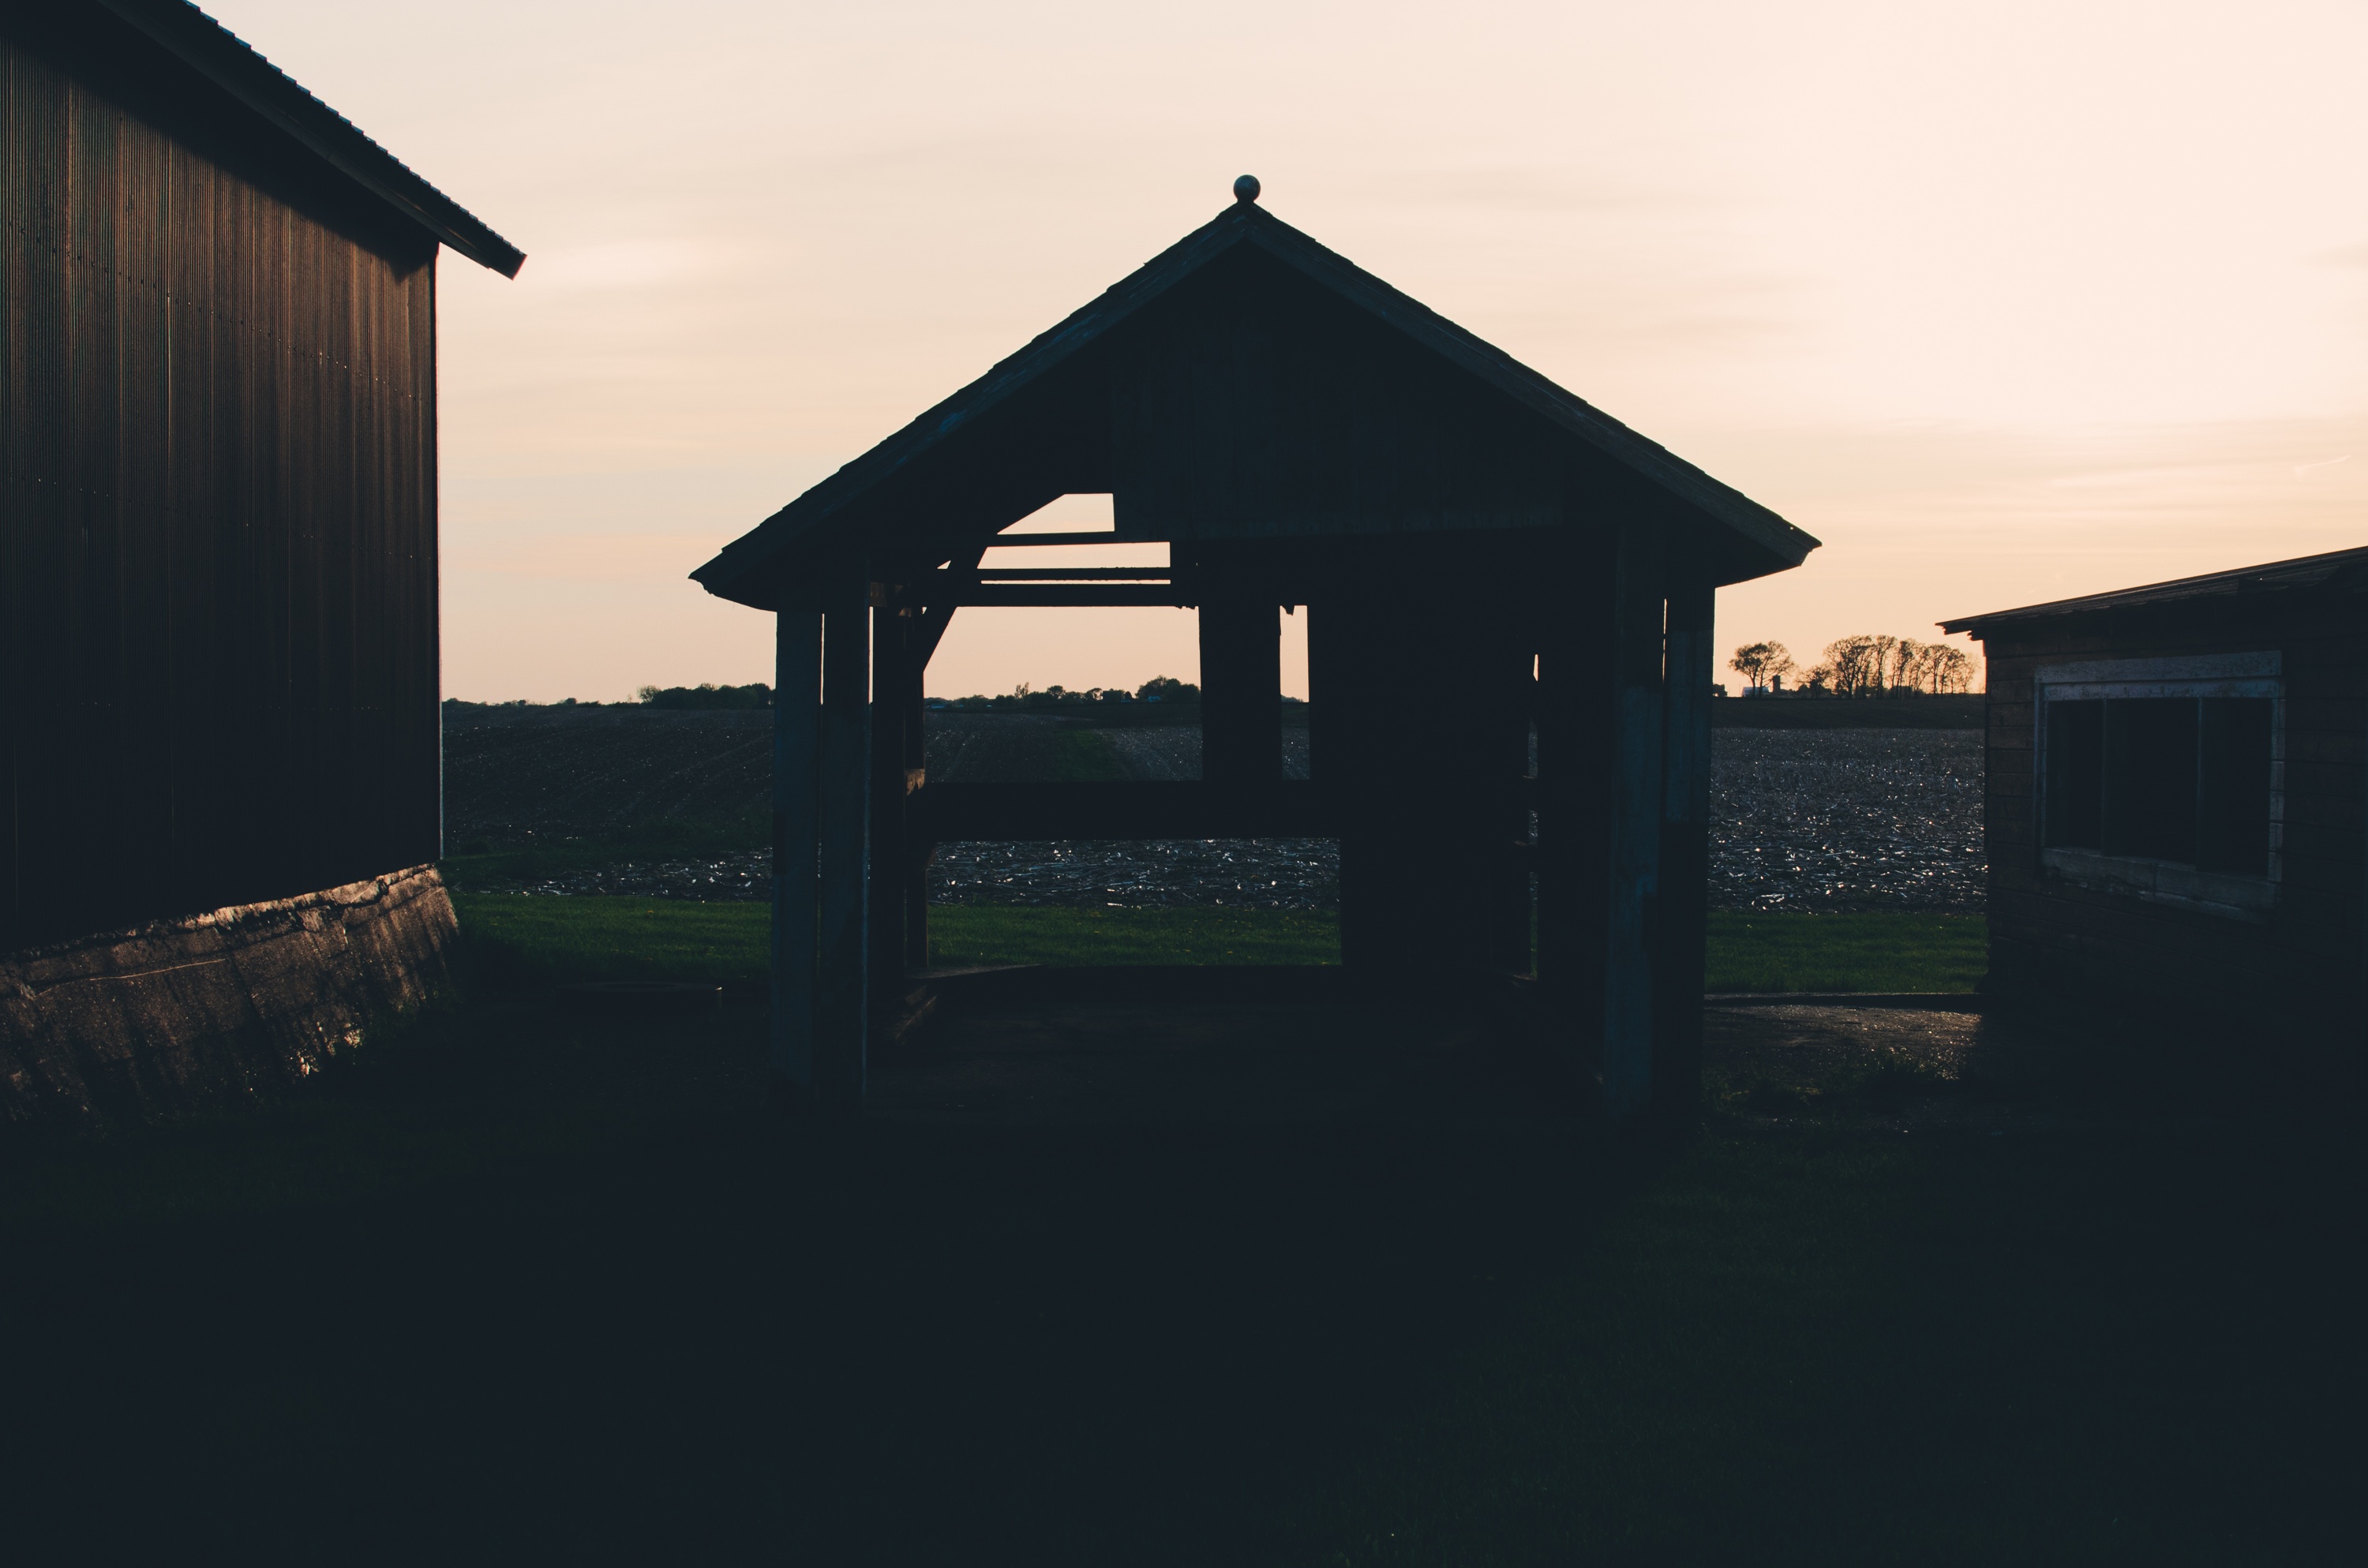
light, architecture, sky, sunset, night, house, sunlight, morning, home, evening, darkness, shape